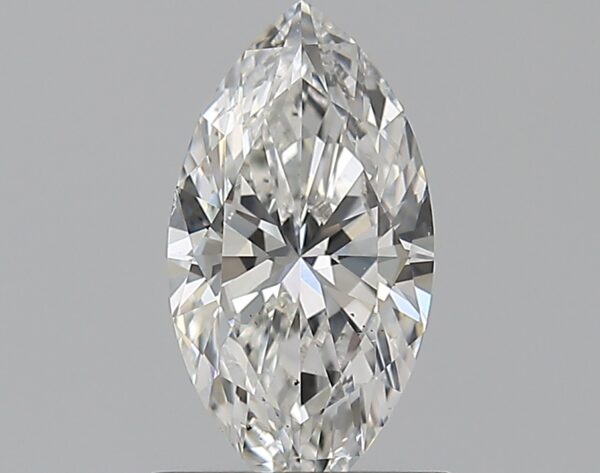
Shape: marquise
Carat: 0.7
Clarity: VS2
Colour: G
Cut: EX
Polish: EX
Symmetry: VG
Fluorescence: M
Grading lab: GIA
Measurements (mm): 9.12 x 4.73 x 2.84